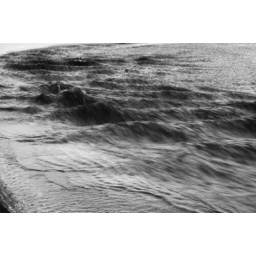
the small stream of water that flowed over the beach into the ocean had some nice waves going on